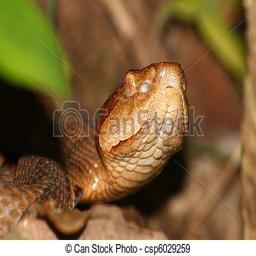
Animal: snakes